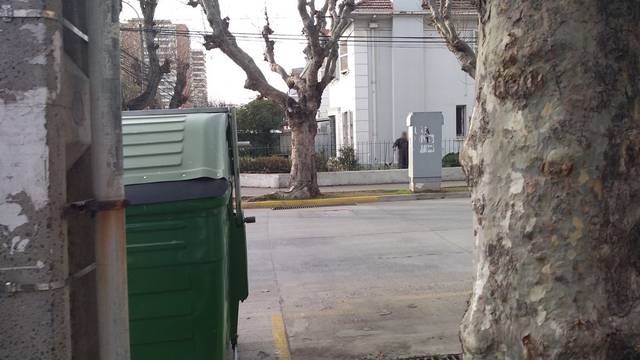
Region: Chile
Coordinates: -33.021, -71.556